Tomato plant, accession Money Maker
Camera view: horizontal (90 deg, fisheye); turntable rotation: 330 degrees
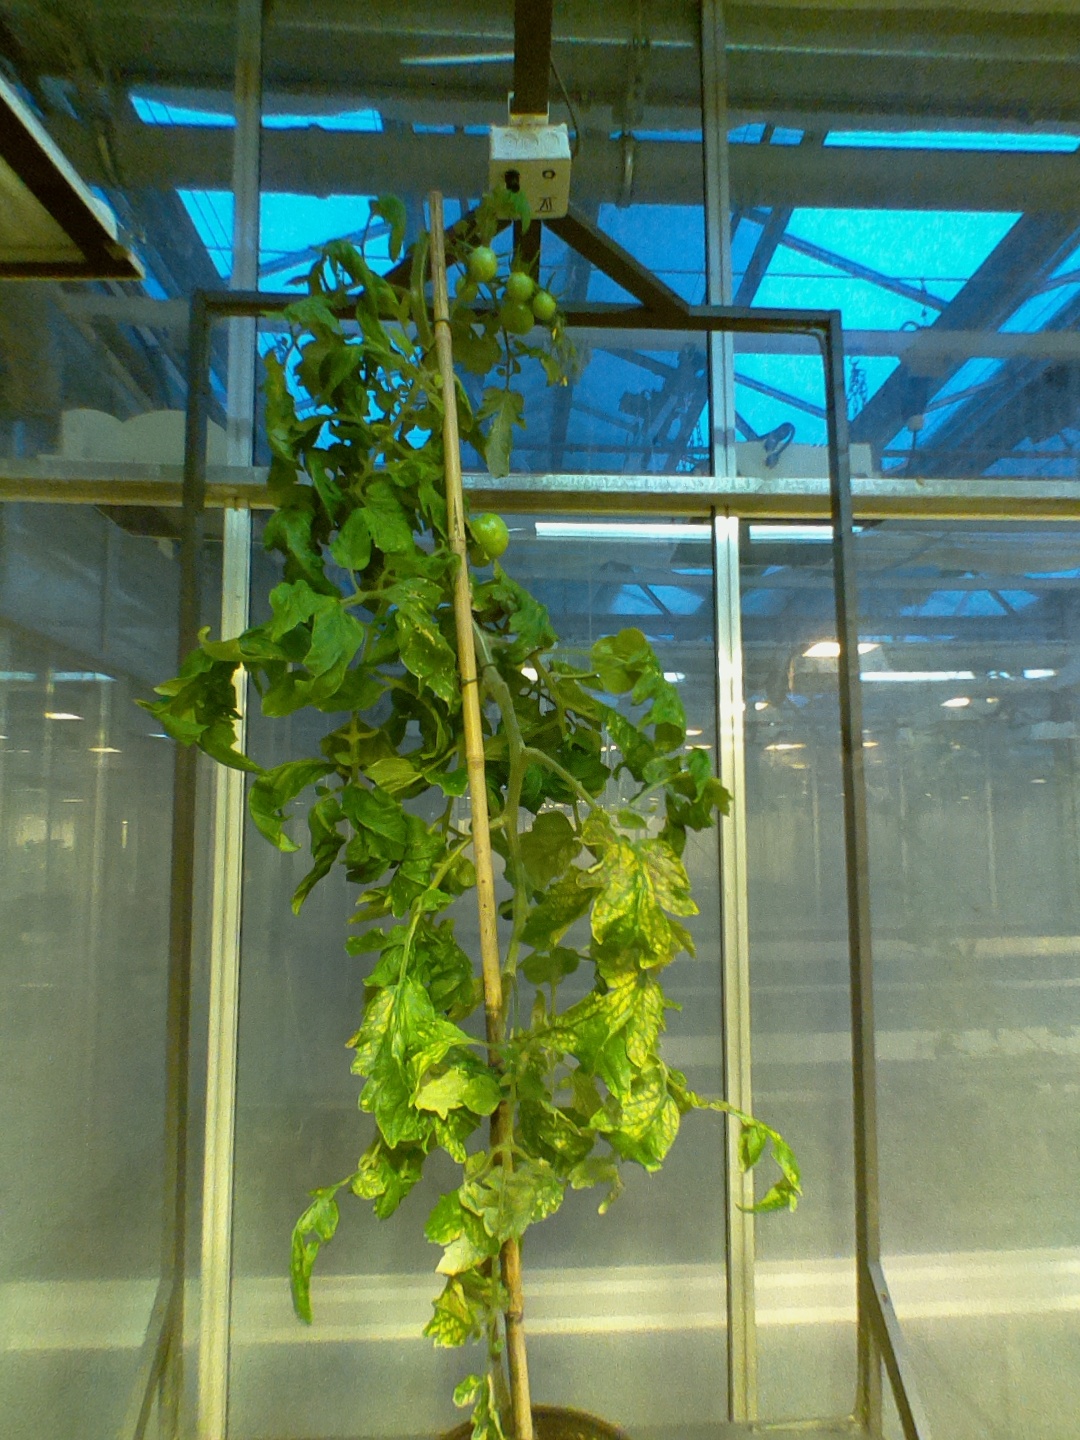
BBCH growth stage 78: 80% -90% of final fruit size